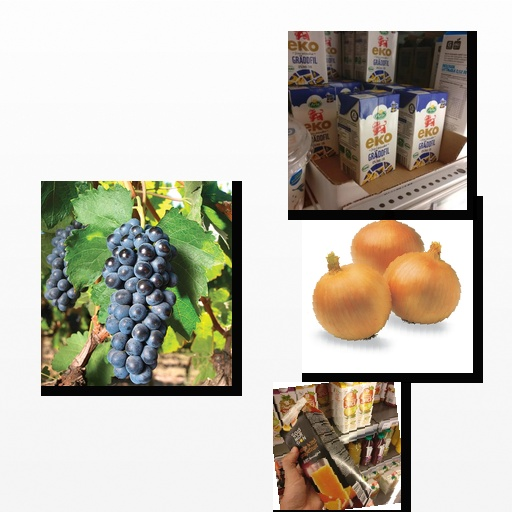
Food items: orange_red_grapefruit_juice, grapes, onion, sour_cream